Urukagina

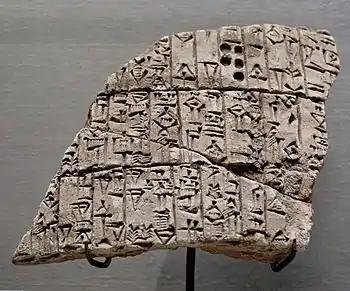
Fragment of an inscription of Urukagina; it reads as follows: "He [Uruinimgina] dug (…) the canal to the town-of-NINA. At its beginning, he built the Eninnu; at its ending, he built the Esiraran." Musée du Louvre.

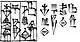
Title "Urakagina king of Girsu", "Urukagina lugal Girsu-ki"), in the "Lamentation for the destruction of Umma".

Uru-ka-gina, Uru-inim-gina, or Iri-ka-gina (died 2370 BC) was King of the city-states of Lagash and Girsu in Mesopotamia, and the last ruler of the 1st Dynasty of Lagash. He assumed the title of king, claiming to have been divinely appointed, upon the downfall of his corrupt predecessor, Lugalanda.